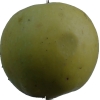
Label: Apple 13